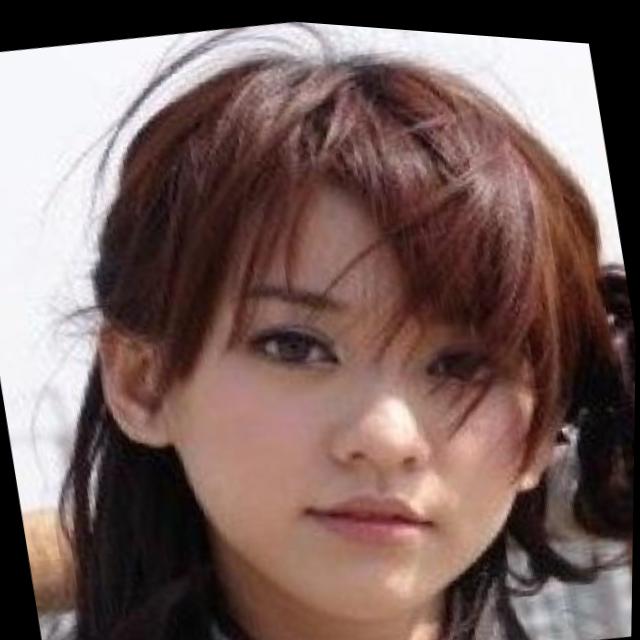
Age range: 21-44